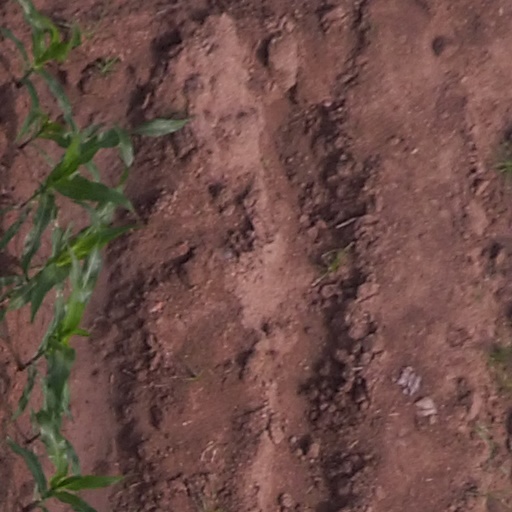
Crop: maize; corn